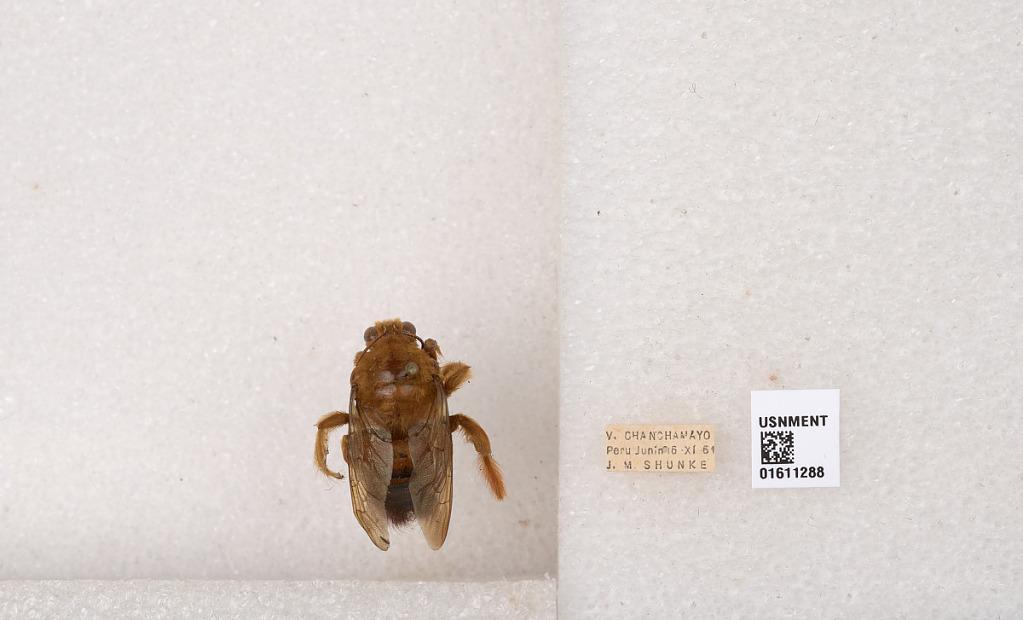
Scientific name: Xylocopa (Neoxylocopa) sp.
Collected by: D. Graham
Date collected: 1961-11-6
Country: Peru
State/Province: Junin
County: Chanchamayo
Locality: Valle Chanchamayo